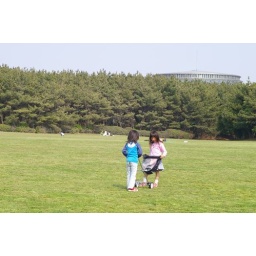
girls in green grass